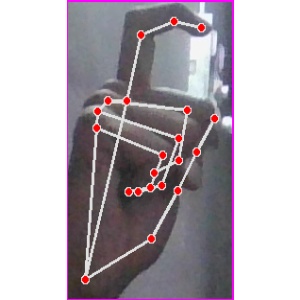
अक्षर: ट